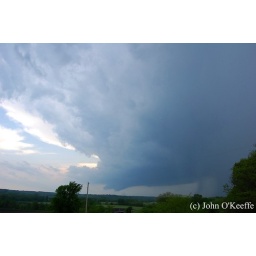
A wall cloud with rapid rotation under a beautiful supercell begins to tighten and descend in NC MO.